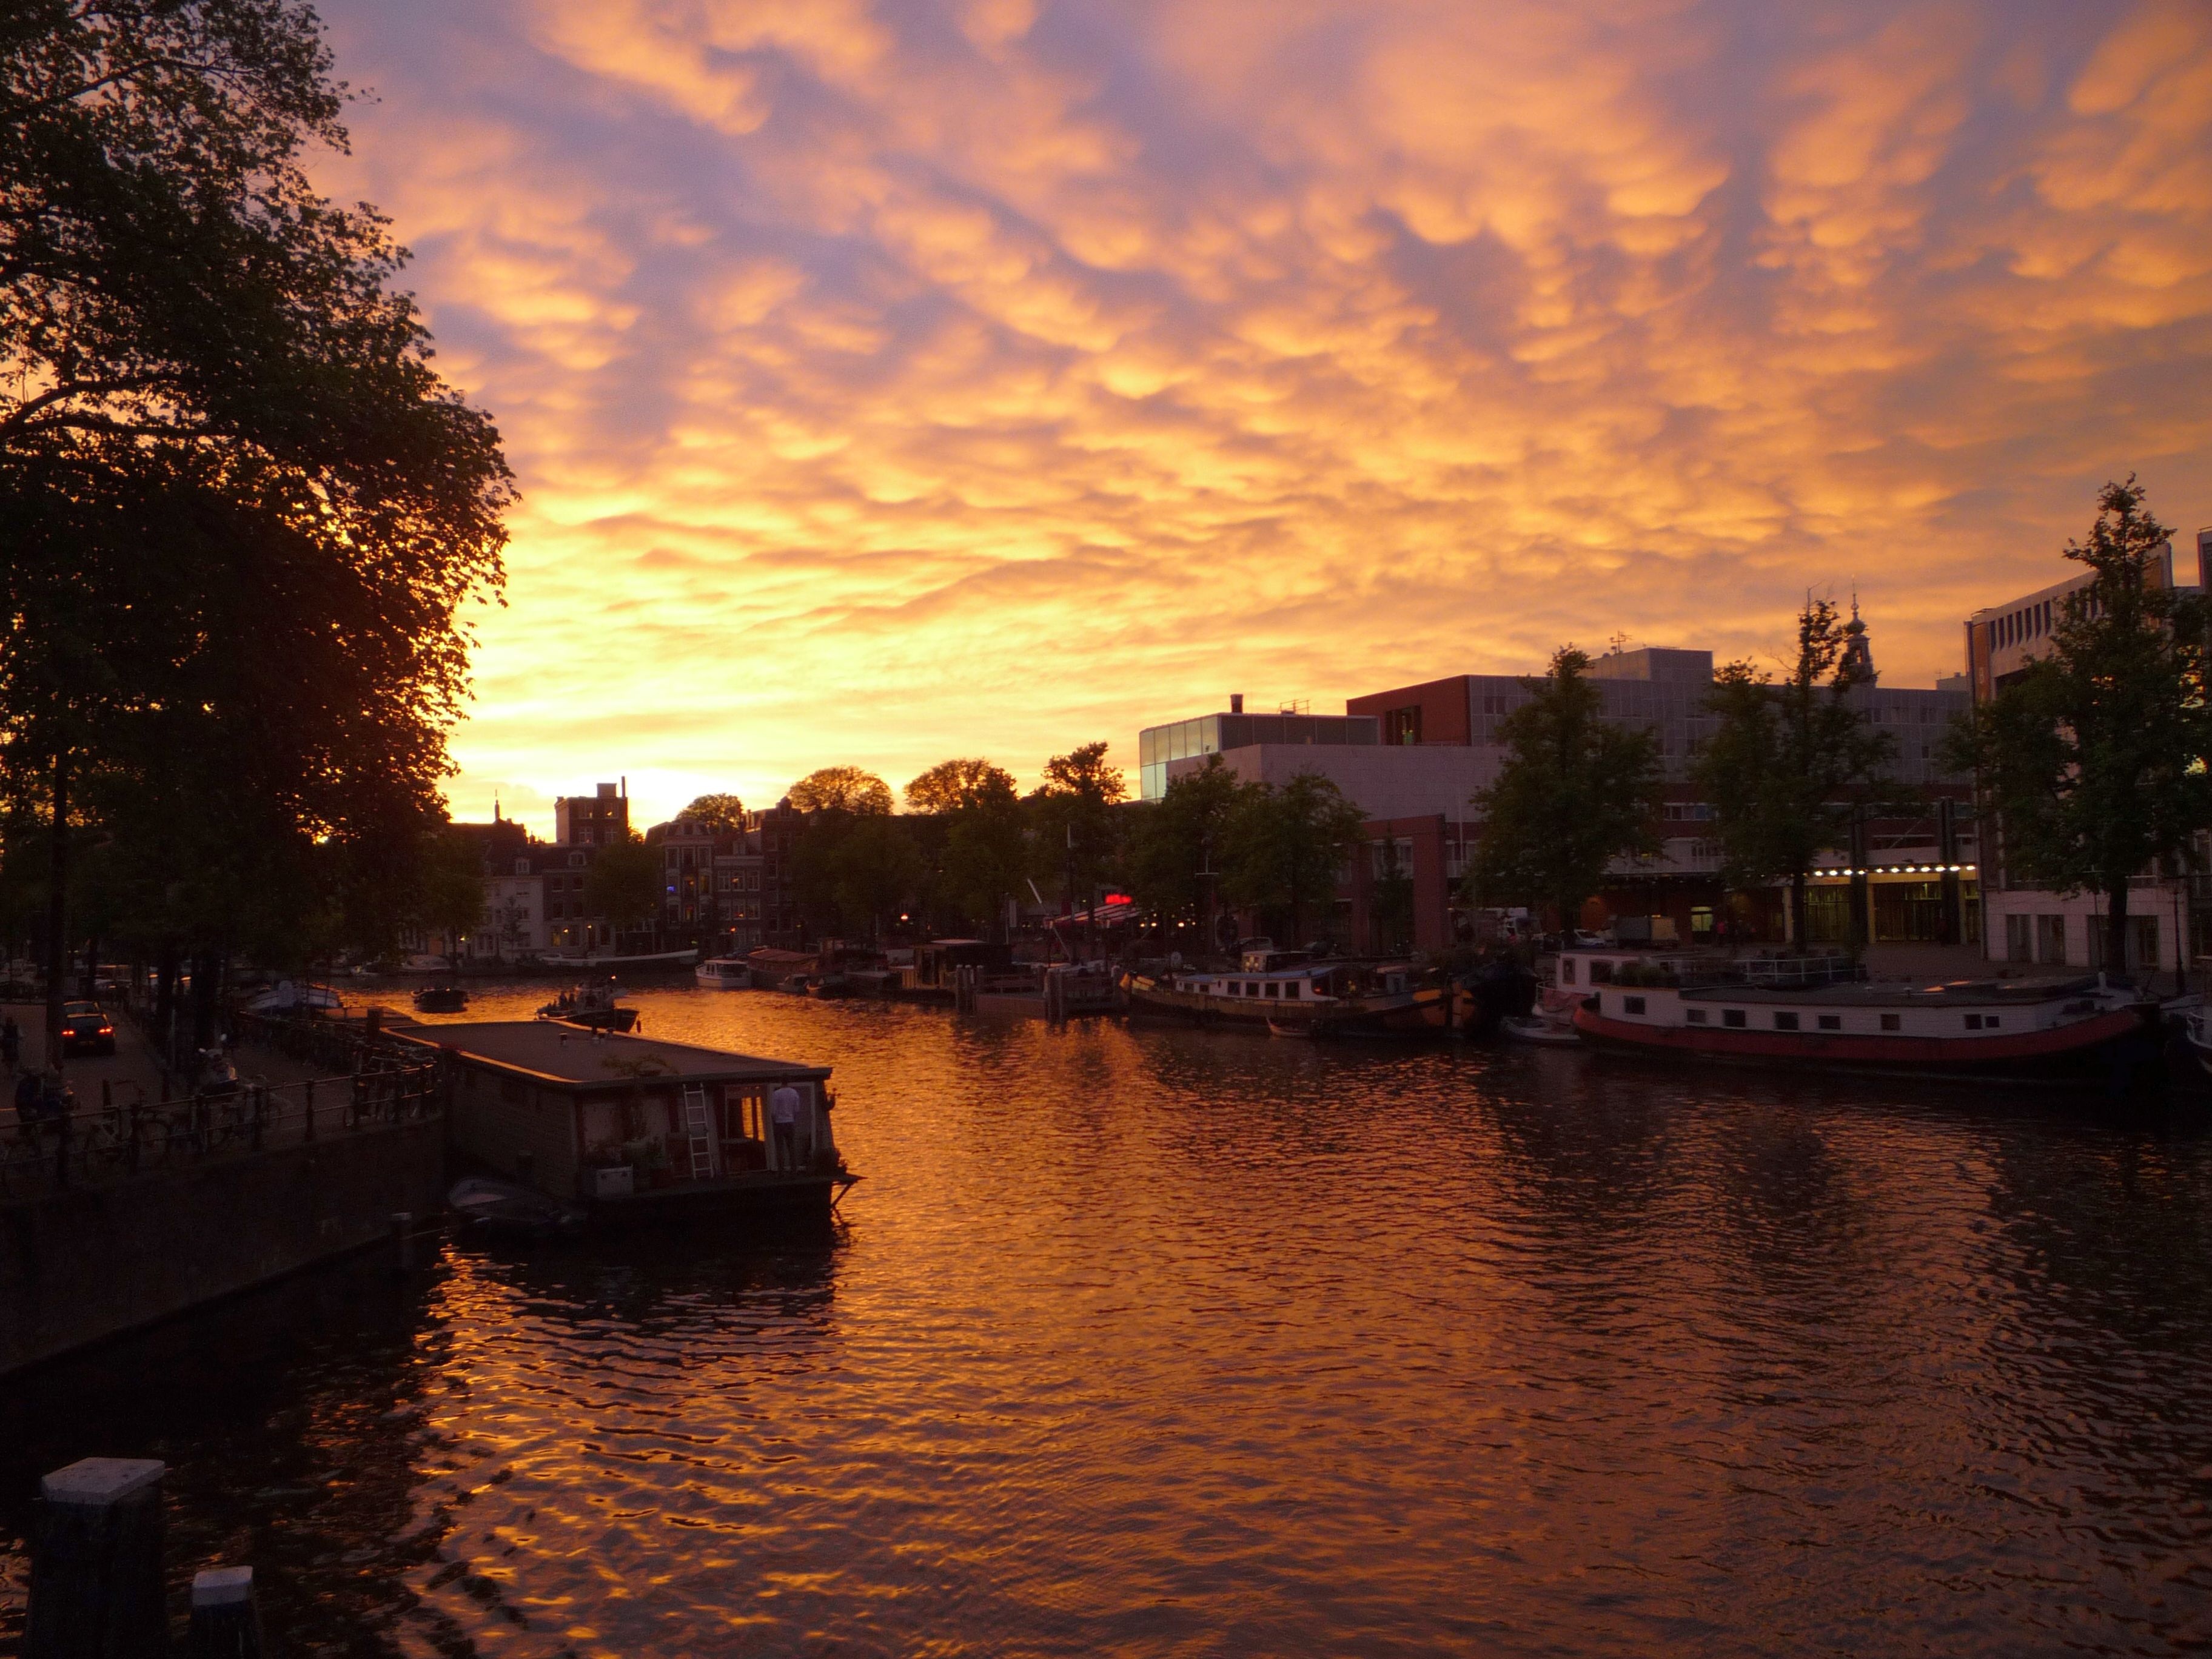
cloud, architecture, sun, sunrise, sunset, morning, dawn, city, river, canal, cityscape, dusk, evening, reflection, waterway, amsterdam, afterglow